Isle of Demons

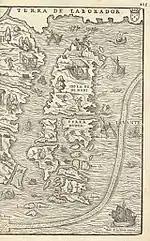
The "Isola de Demoni", in the 1556 printed map of Giacomo Gastaldi

The Isle of Demons continues to appear as late as the 1556 map of "La Nueva Francia" by Giacomo Gastaldi – that is, after Jacques Cartier's expeditions (1534, 1535, 1541) had explored much of Newfoundland and the Gulf of St. Lawrence. The "Isola de Demoni" is depicted by Gastaldi as a substantially large island roughly encompassing northern Newfoundland, with figurative depictions of flying demons.